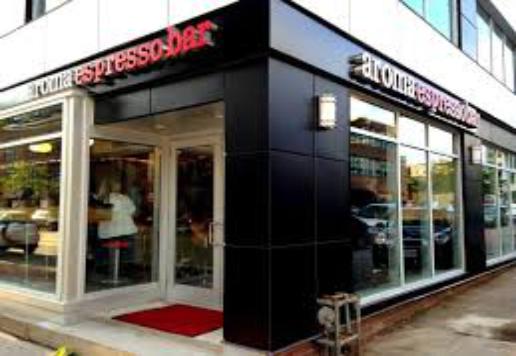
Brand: Aroma Espresso Bar
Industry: Food